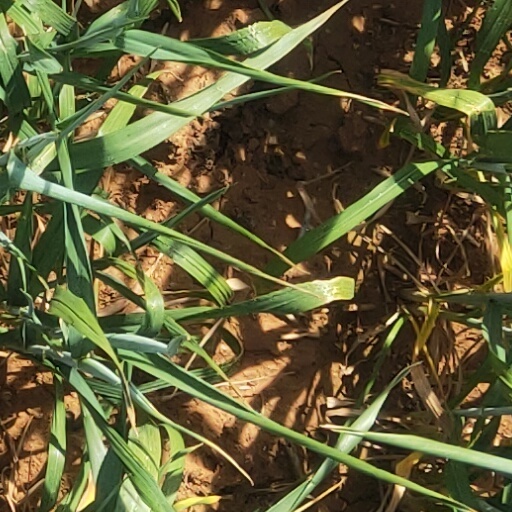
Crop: wheat